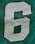
Number: 6